Assyrian people

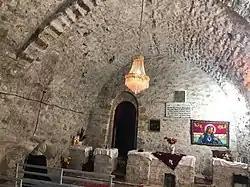
Assyrian Mar Toma Church near Urmia, Iran.

Another council held in 424 declared that the Catholicos of the East was independent of "Western" ecclesiastical authorities (those of the Roman Empire).